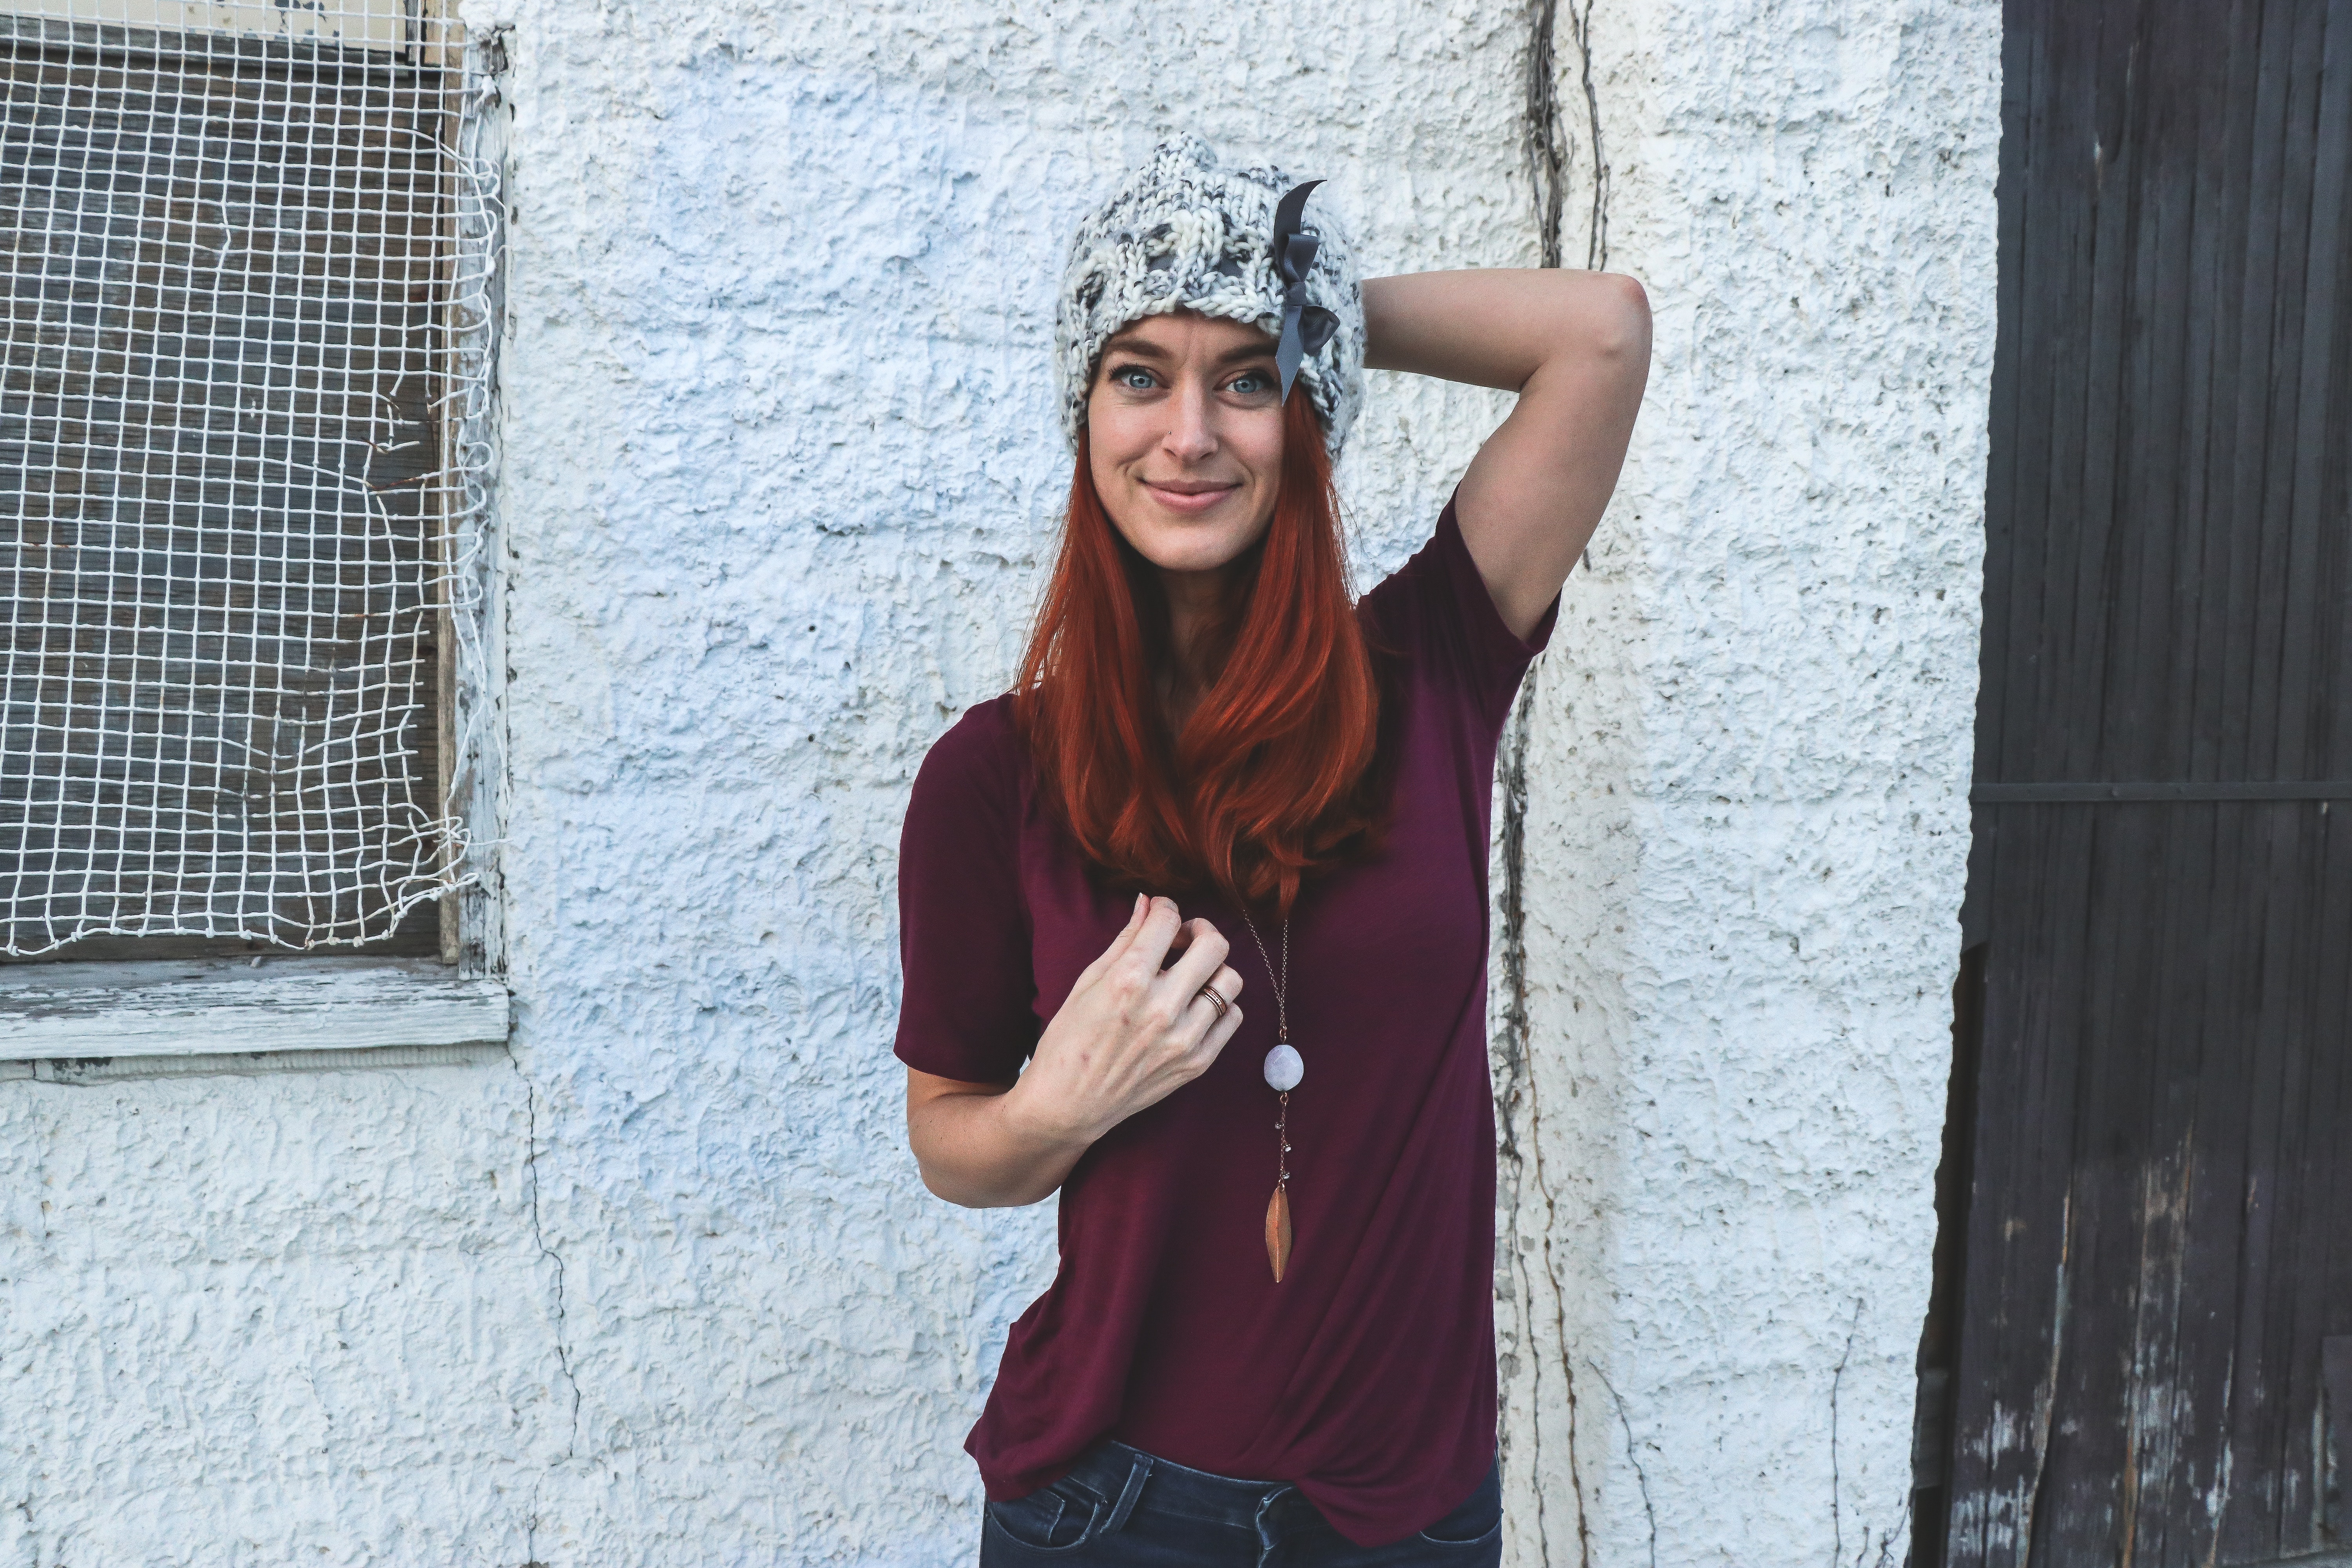
beanie, beauty, wall, street fashion, fashion, cool, blond, arm, shoulder, headgear, brick, cap, smile, photography, outerwear, photo shoot, long hair, model, brown hair, t shirt, top, jeans, door, glasses